Klinger v. Conan Doyle Estate, Ltd.

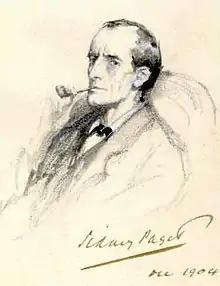
Public domain depiction of the character Sherlock Holmes, part of the subject of the case

Klinger v. Conan Doyle Estate, Ltd. was a 2014 decision by the U.S. Court of Appeals for the Seventh Circuit (755 F.3d 496), in response to an appeal filed by the defendants against the 2013 ruling of the U.S. District Court for Northern district of Illinois (988 F. Supp. 2d 879). These decisions, by the District Court and the Court of the Seventh Circuit, clarified the validity (under copyright law) of the use of characters of Sherlock Holmes and his colleague Dr. John Watson, and the story elements, in unlicensed works. Further, the overall scope of using characters in the public domain was also clarified.